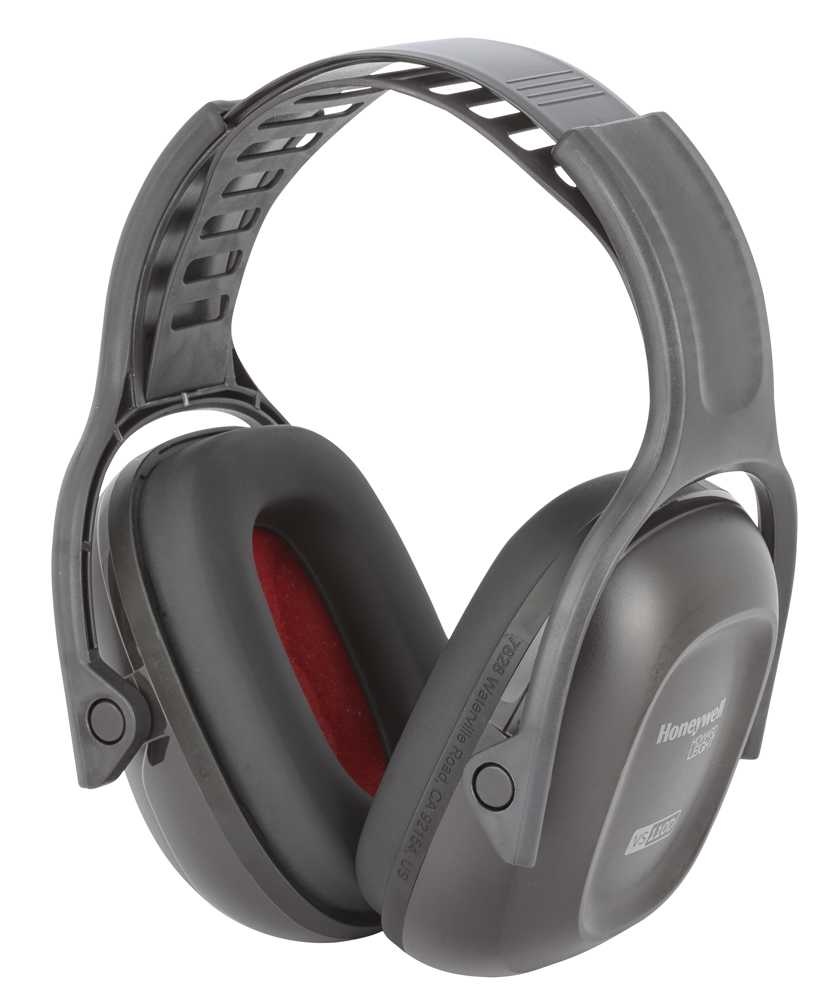
VERISHIELD VS110D Dielectric OTH Earmuff Class 5
Large dimension range comfortably fits a wide range of head sizes Wide cup opening ideals for workers with larger ears, or who wear hearing aids Durable dielectric headband for electrical environments Denser and softer memory foam for greater comfort and attenuation, reduces squeezing pressure on the head Oil-resistant cup surface that withstand oil, heavy-work environments and frequent cleaning Class 5 Dielectric
Brand: Honeywell
Category: Electronics > Communications > Communication Radio Accessories > Earpieces